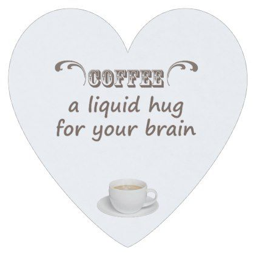
coffee a liquid hug for your - humor funny fun humour humorous gift idea